Glan Llyn

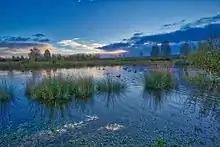
Lakeside Park - Northern End

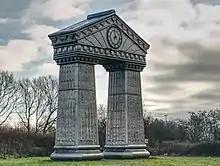
"In the Nick of Time" by Andy Plant

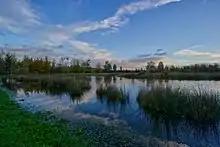
The Lake - Lakeside Park

Glan Llyn is a mixed-use community development south-east of Newport, South Wales, at the western end of the former Llanwern steelworks, on the A4810 road at the edge of the Caldicot Levels.